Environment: real
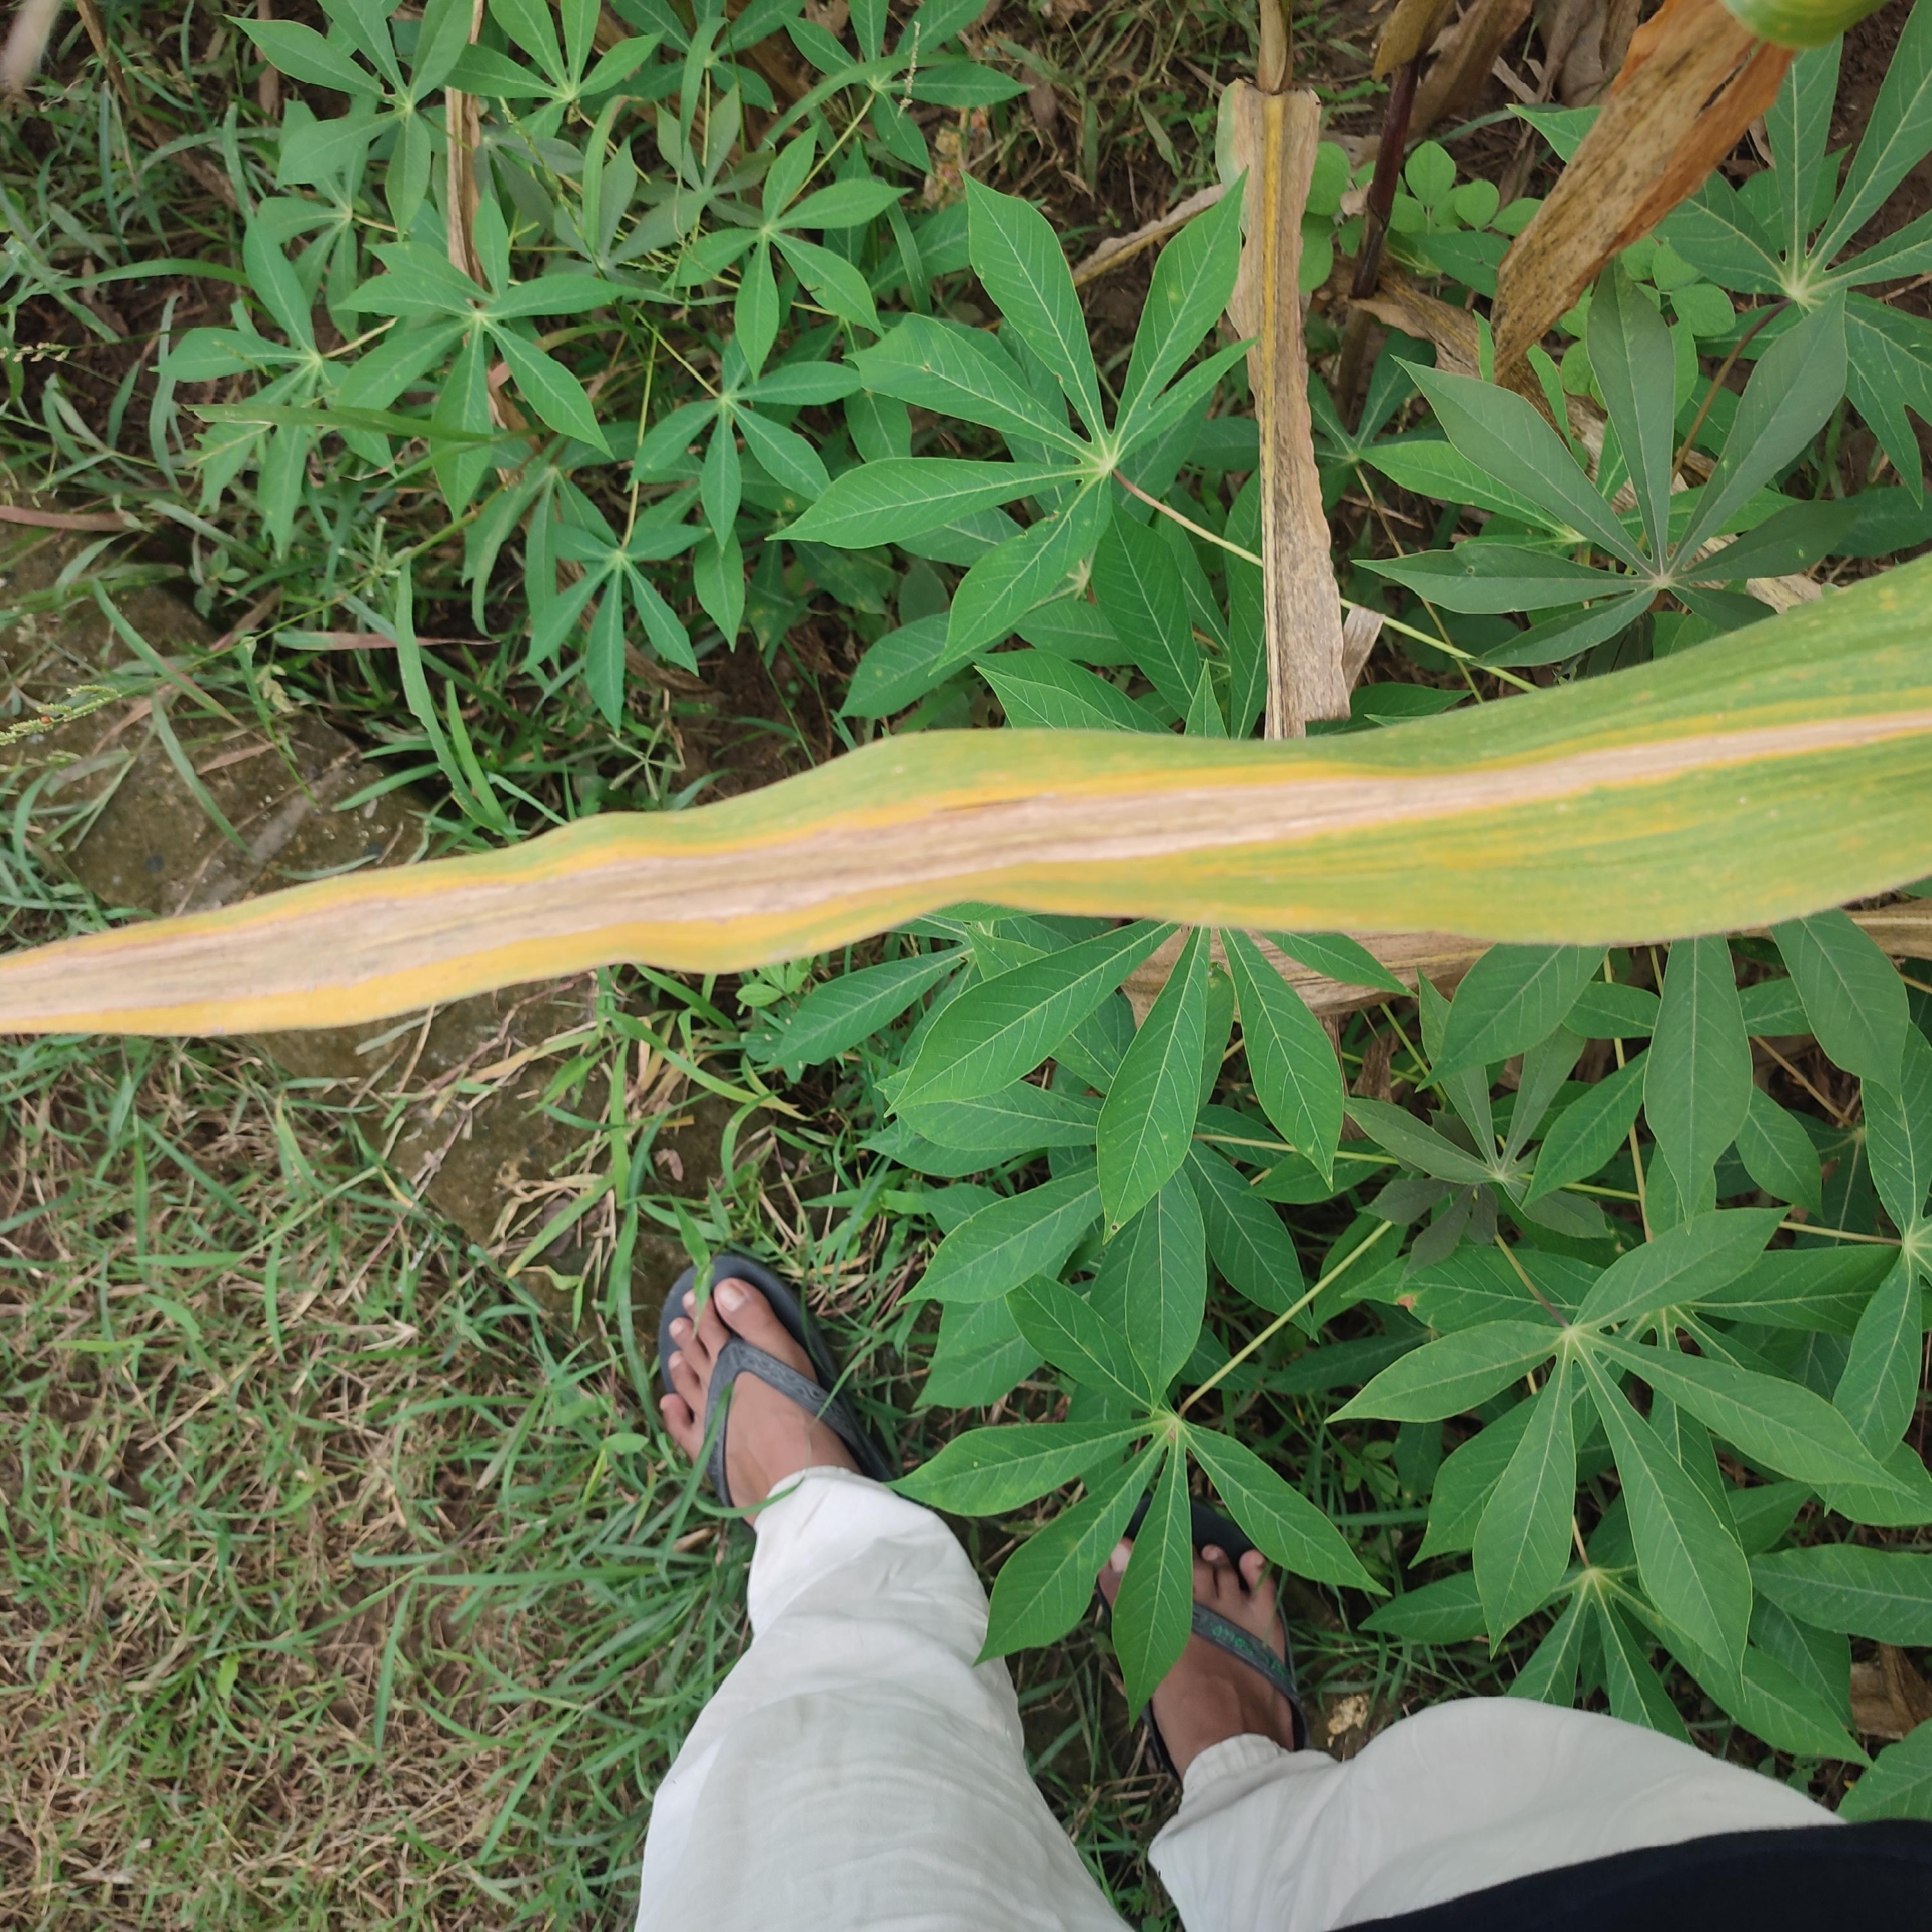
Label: nitrogen_deficiency